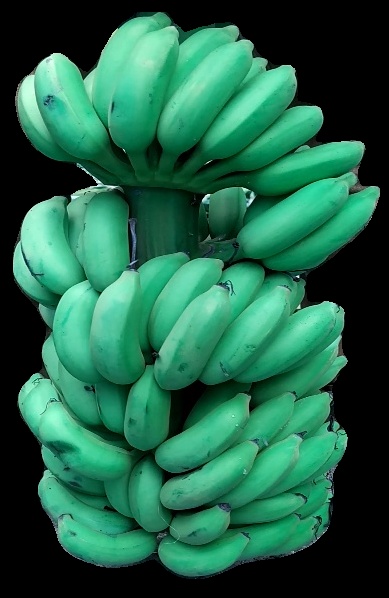
Variety: elakki-bale
Grade: grade1